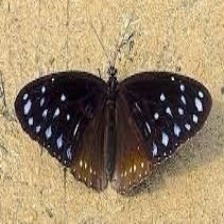
Species: BLUE SPOTTED CROW
Butterfly family (ImageNet category): monarch